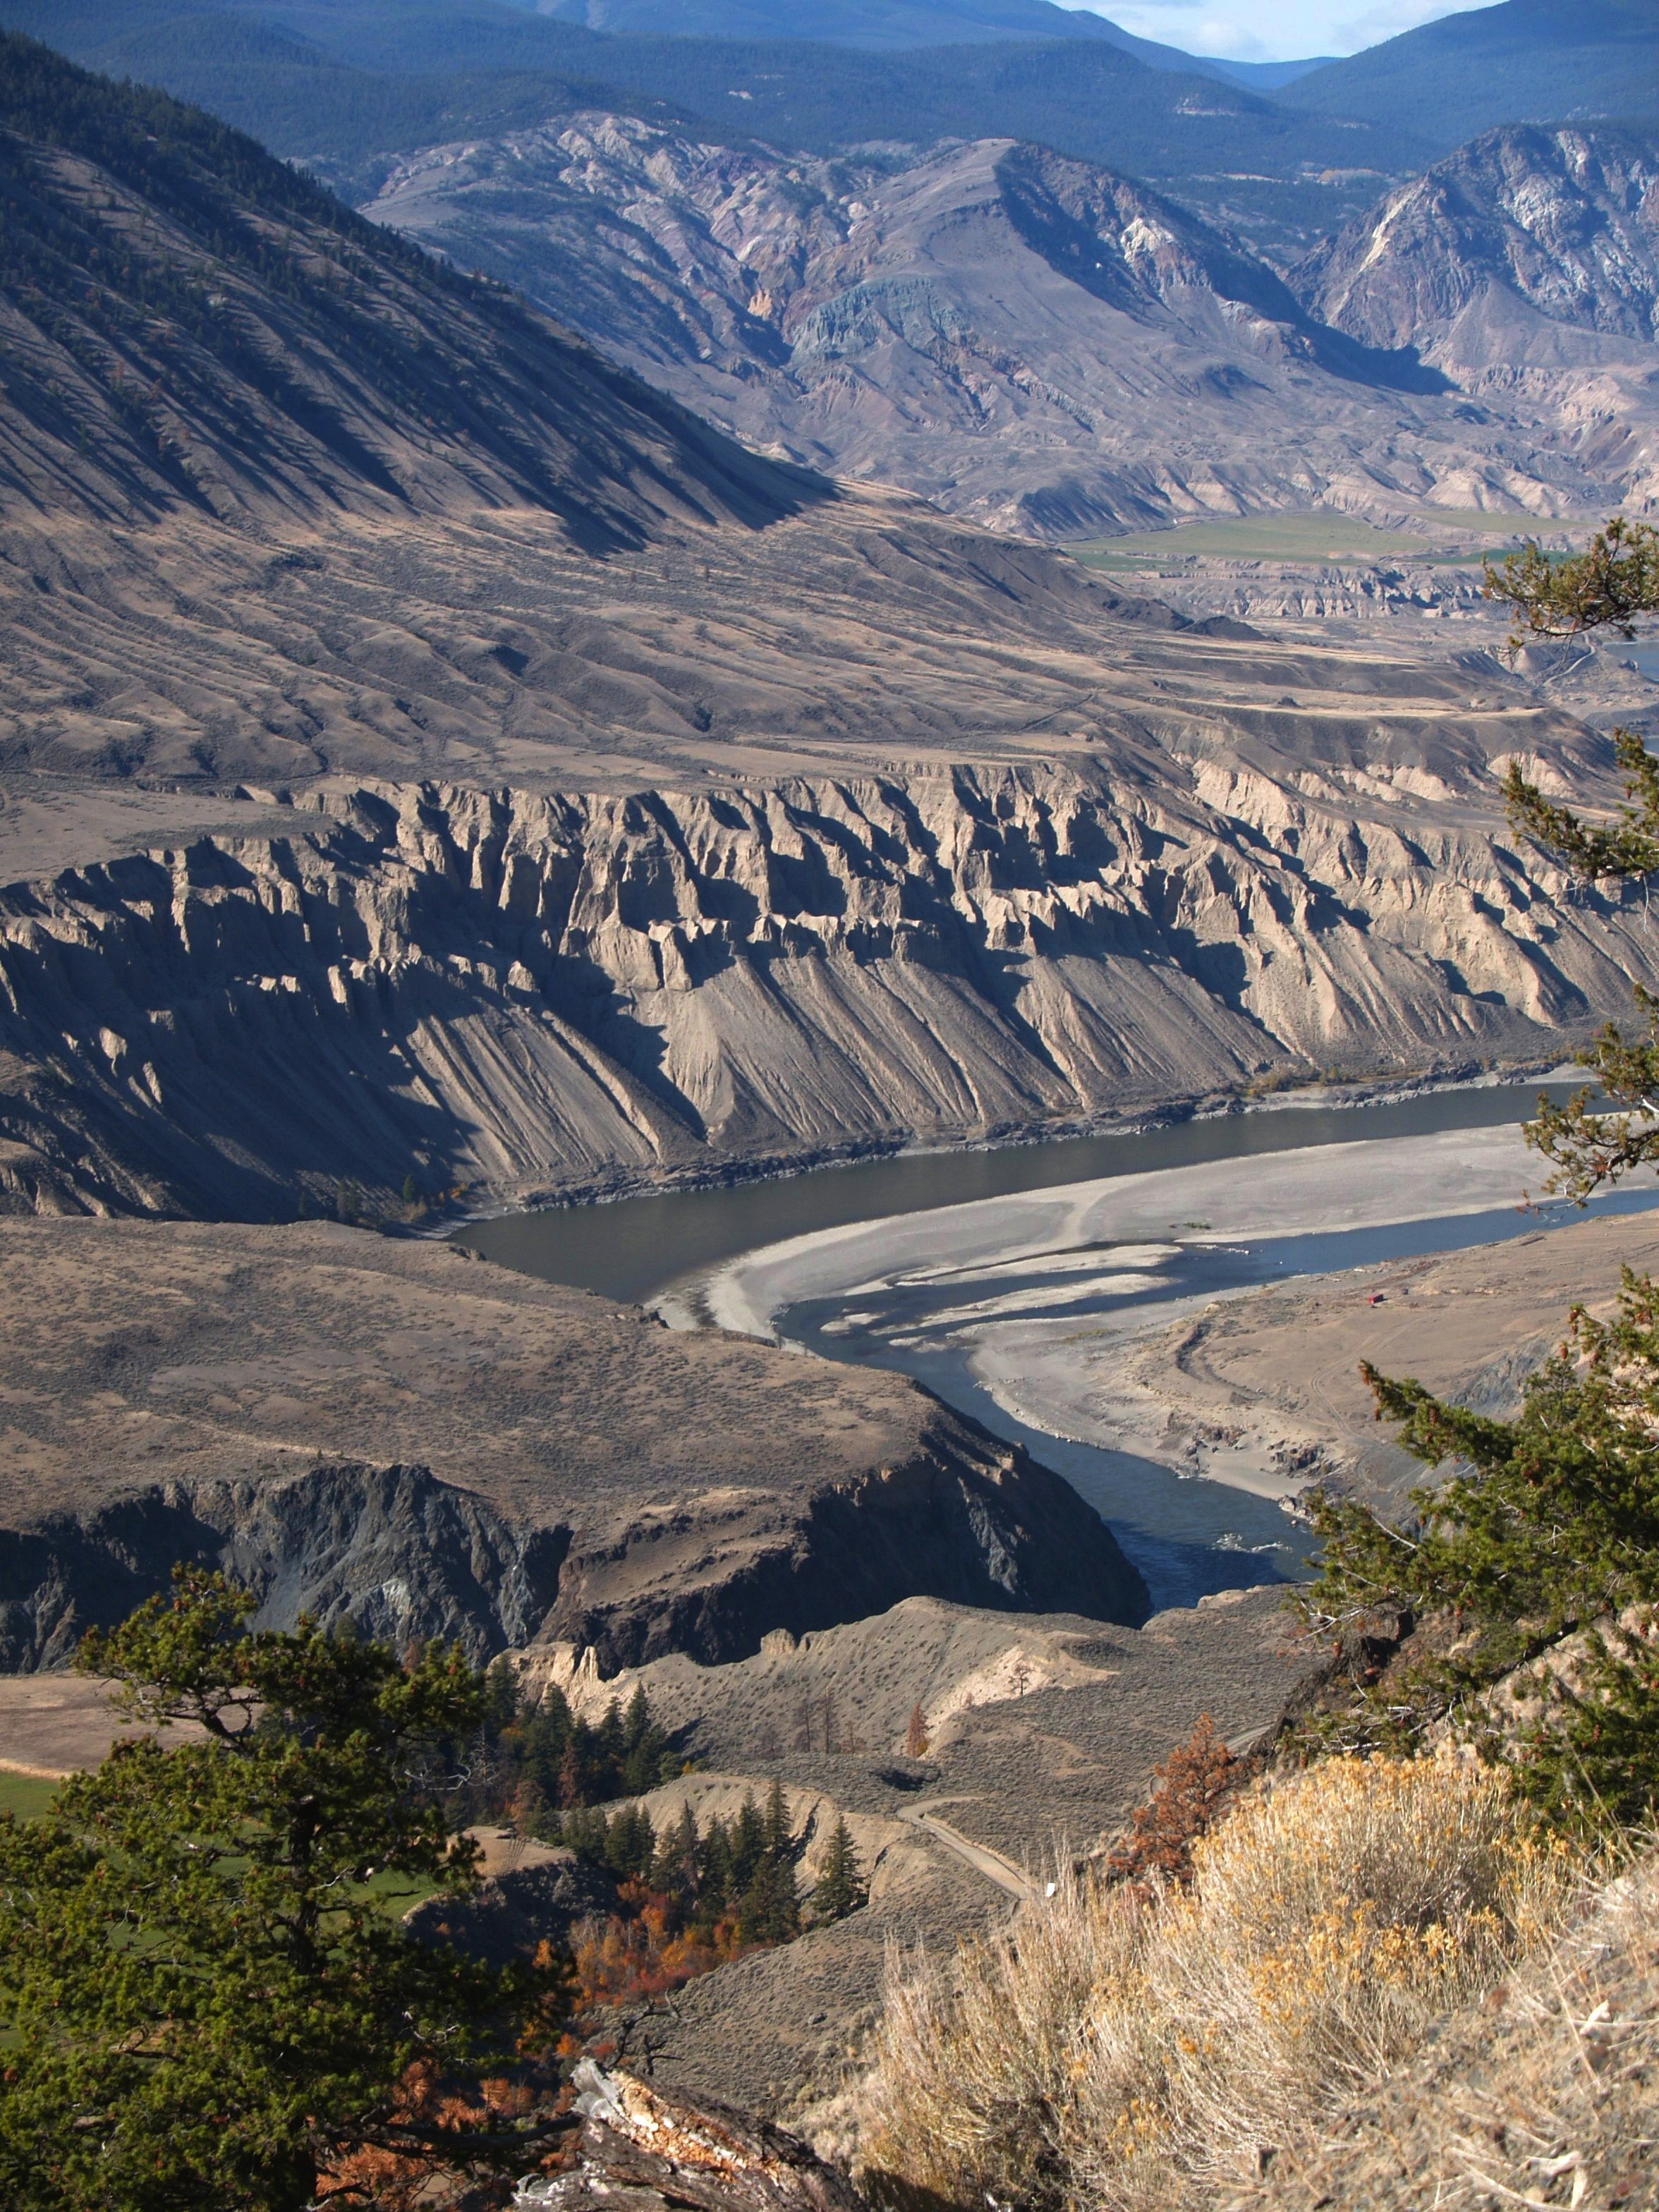
landscape, water, nature, wilderness, walking, mountain, snow, countryside, fall, lake, adventure, river, valley, mountain range, country, scenic, autumn, rocky, fjord, reservoir, national park, ridge, trees, rocks, outside, geology, mountains, canada, ravine, plateau, fell, loch, moraine, landform, fraser, aerial photography, mountain pass, geographical feature, mountainous landforms, glacial landform